Crime in Estonia

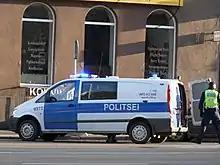
Estonian police in the capital, Tallinn

Estonia is a relatively safe country, and the risk of being a victim of crime in Estonia is small by international standards. As in other post-Soviet states, crime has increased in the 1990s, often referred to as the wild nineties, but then it has gradually decreased in the 21st century.